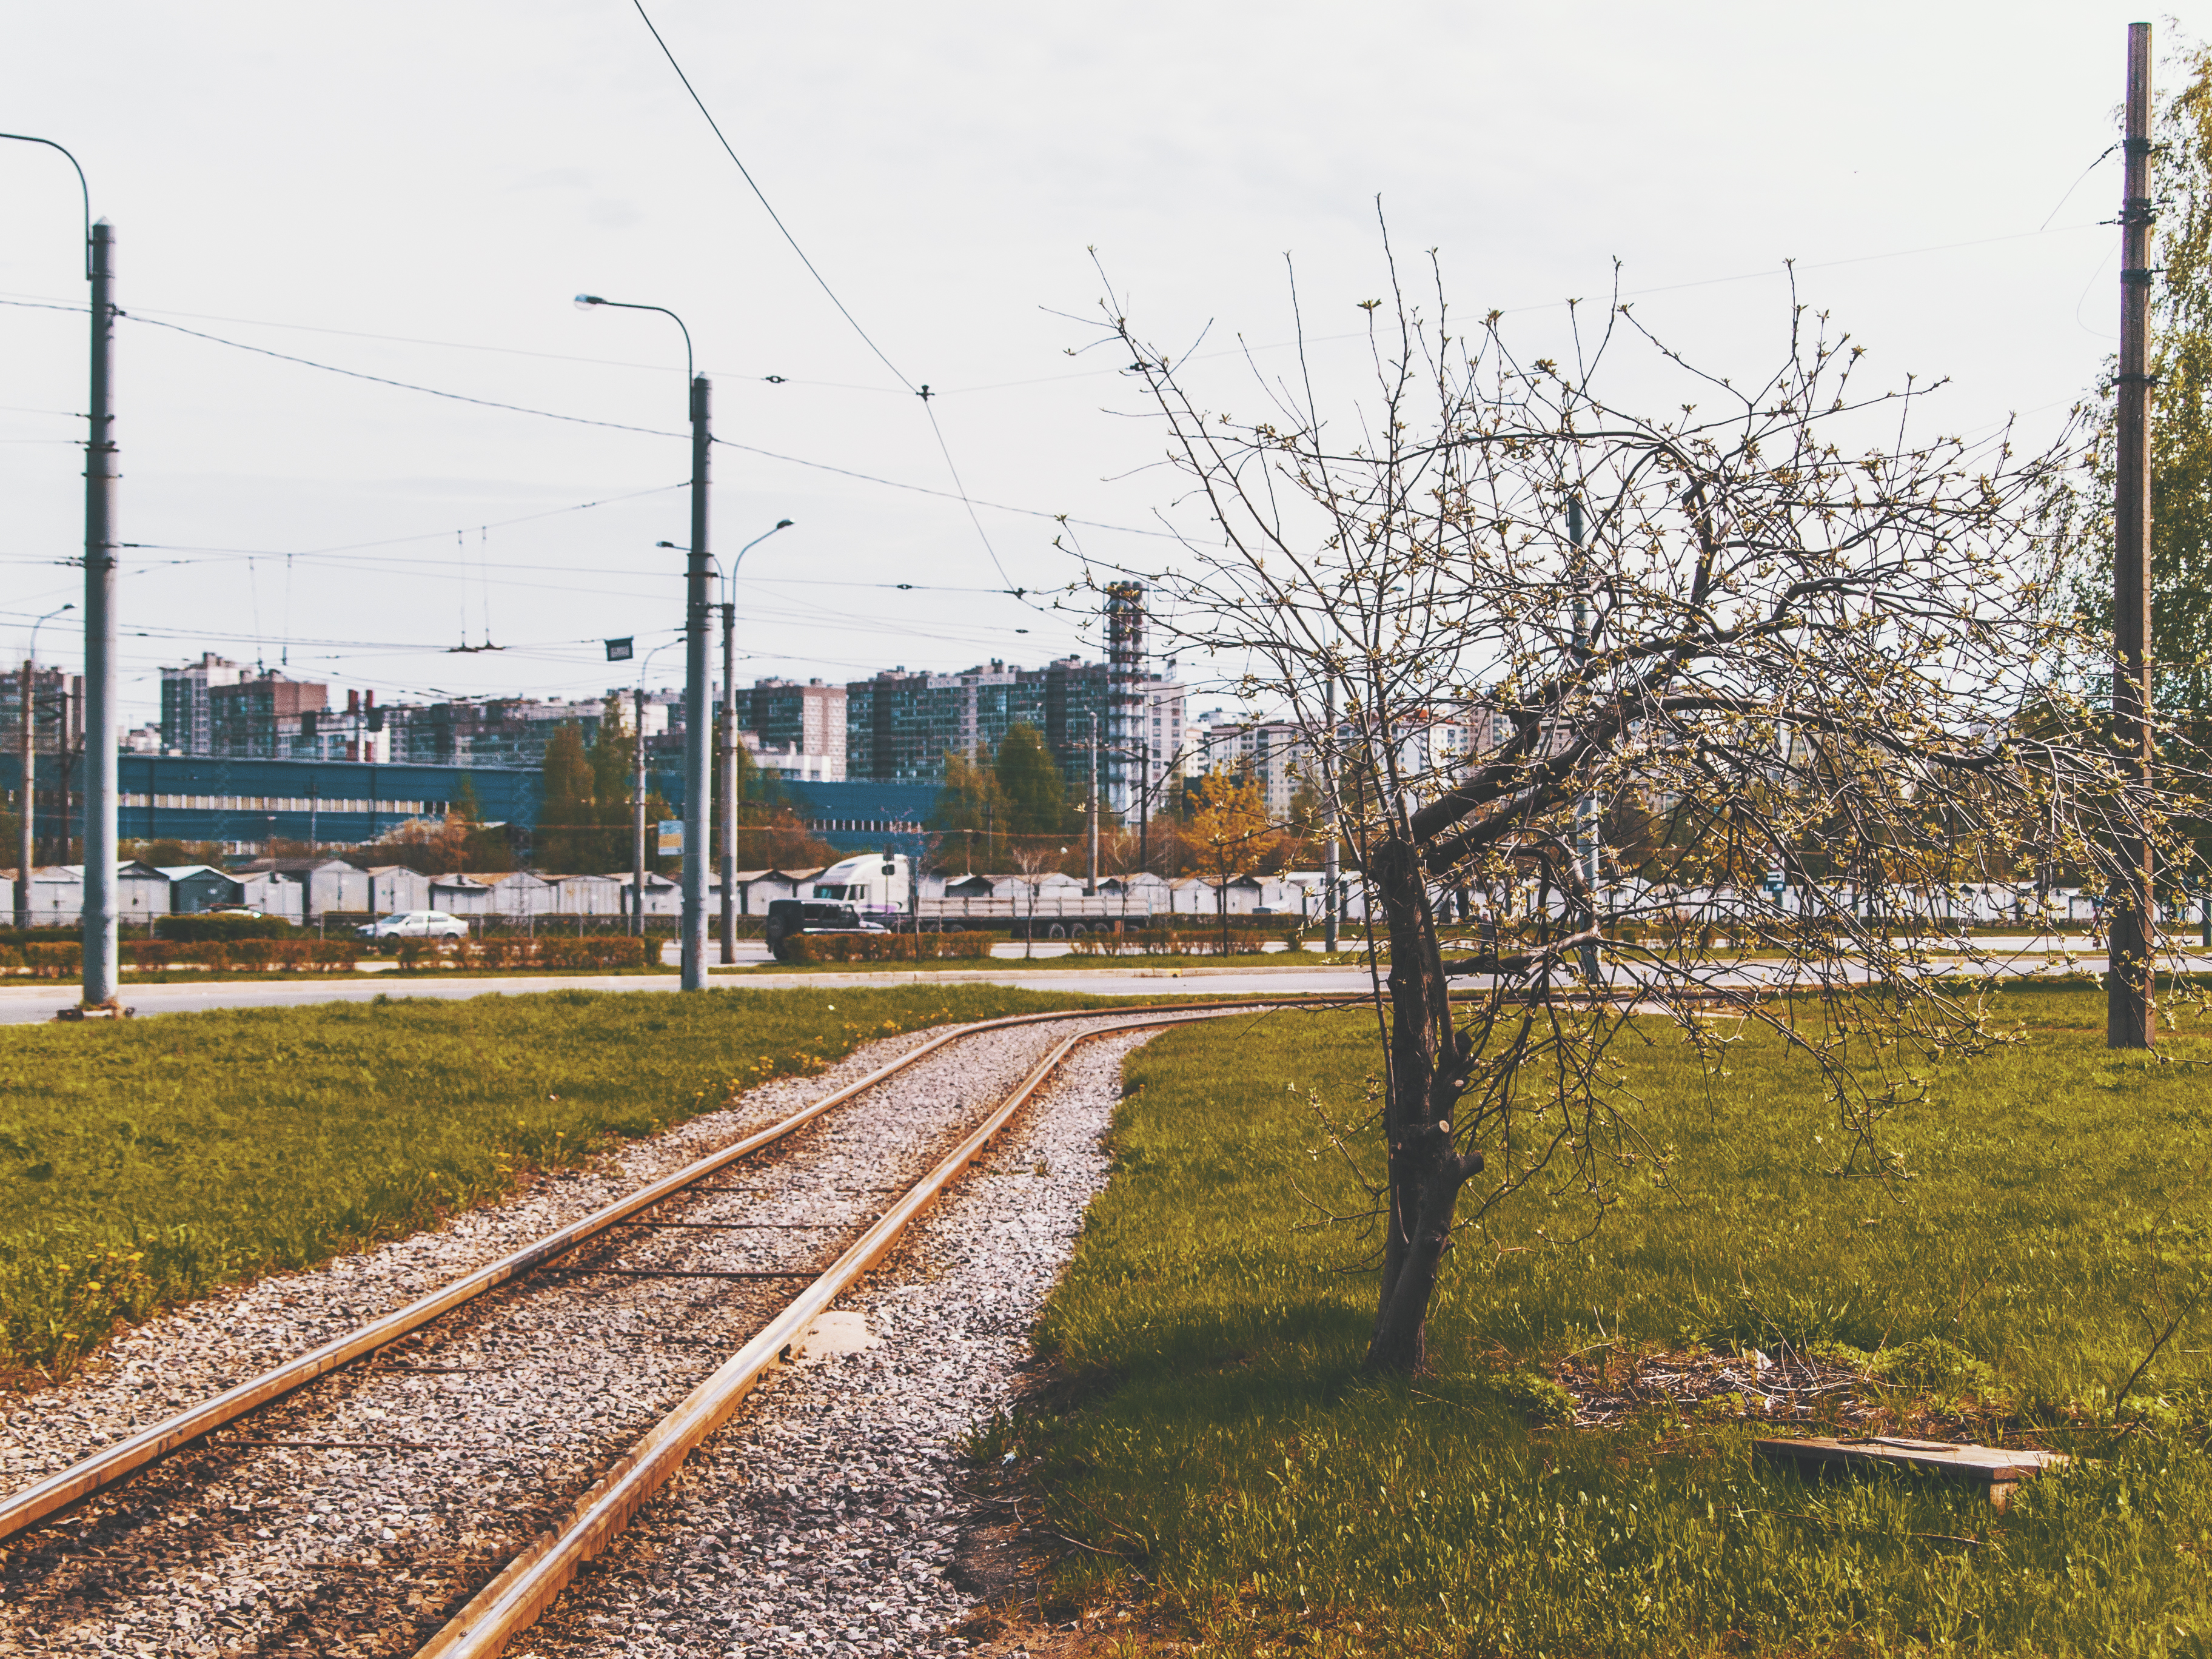
images, sky, plant, electricity, land lot, track, grass, rolling, overhead power line, tree, landscape, rural area, railway, road, natural landscape, Tints and shades, twig, public utility, electrical supply, pole, transmission tower, street light, street, suburb, road surface, metal, city, wire, sidewalk, electrical network, soil, autumn, blossom, transport